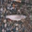
Label: trout